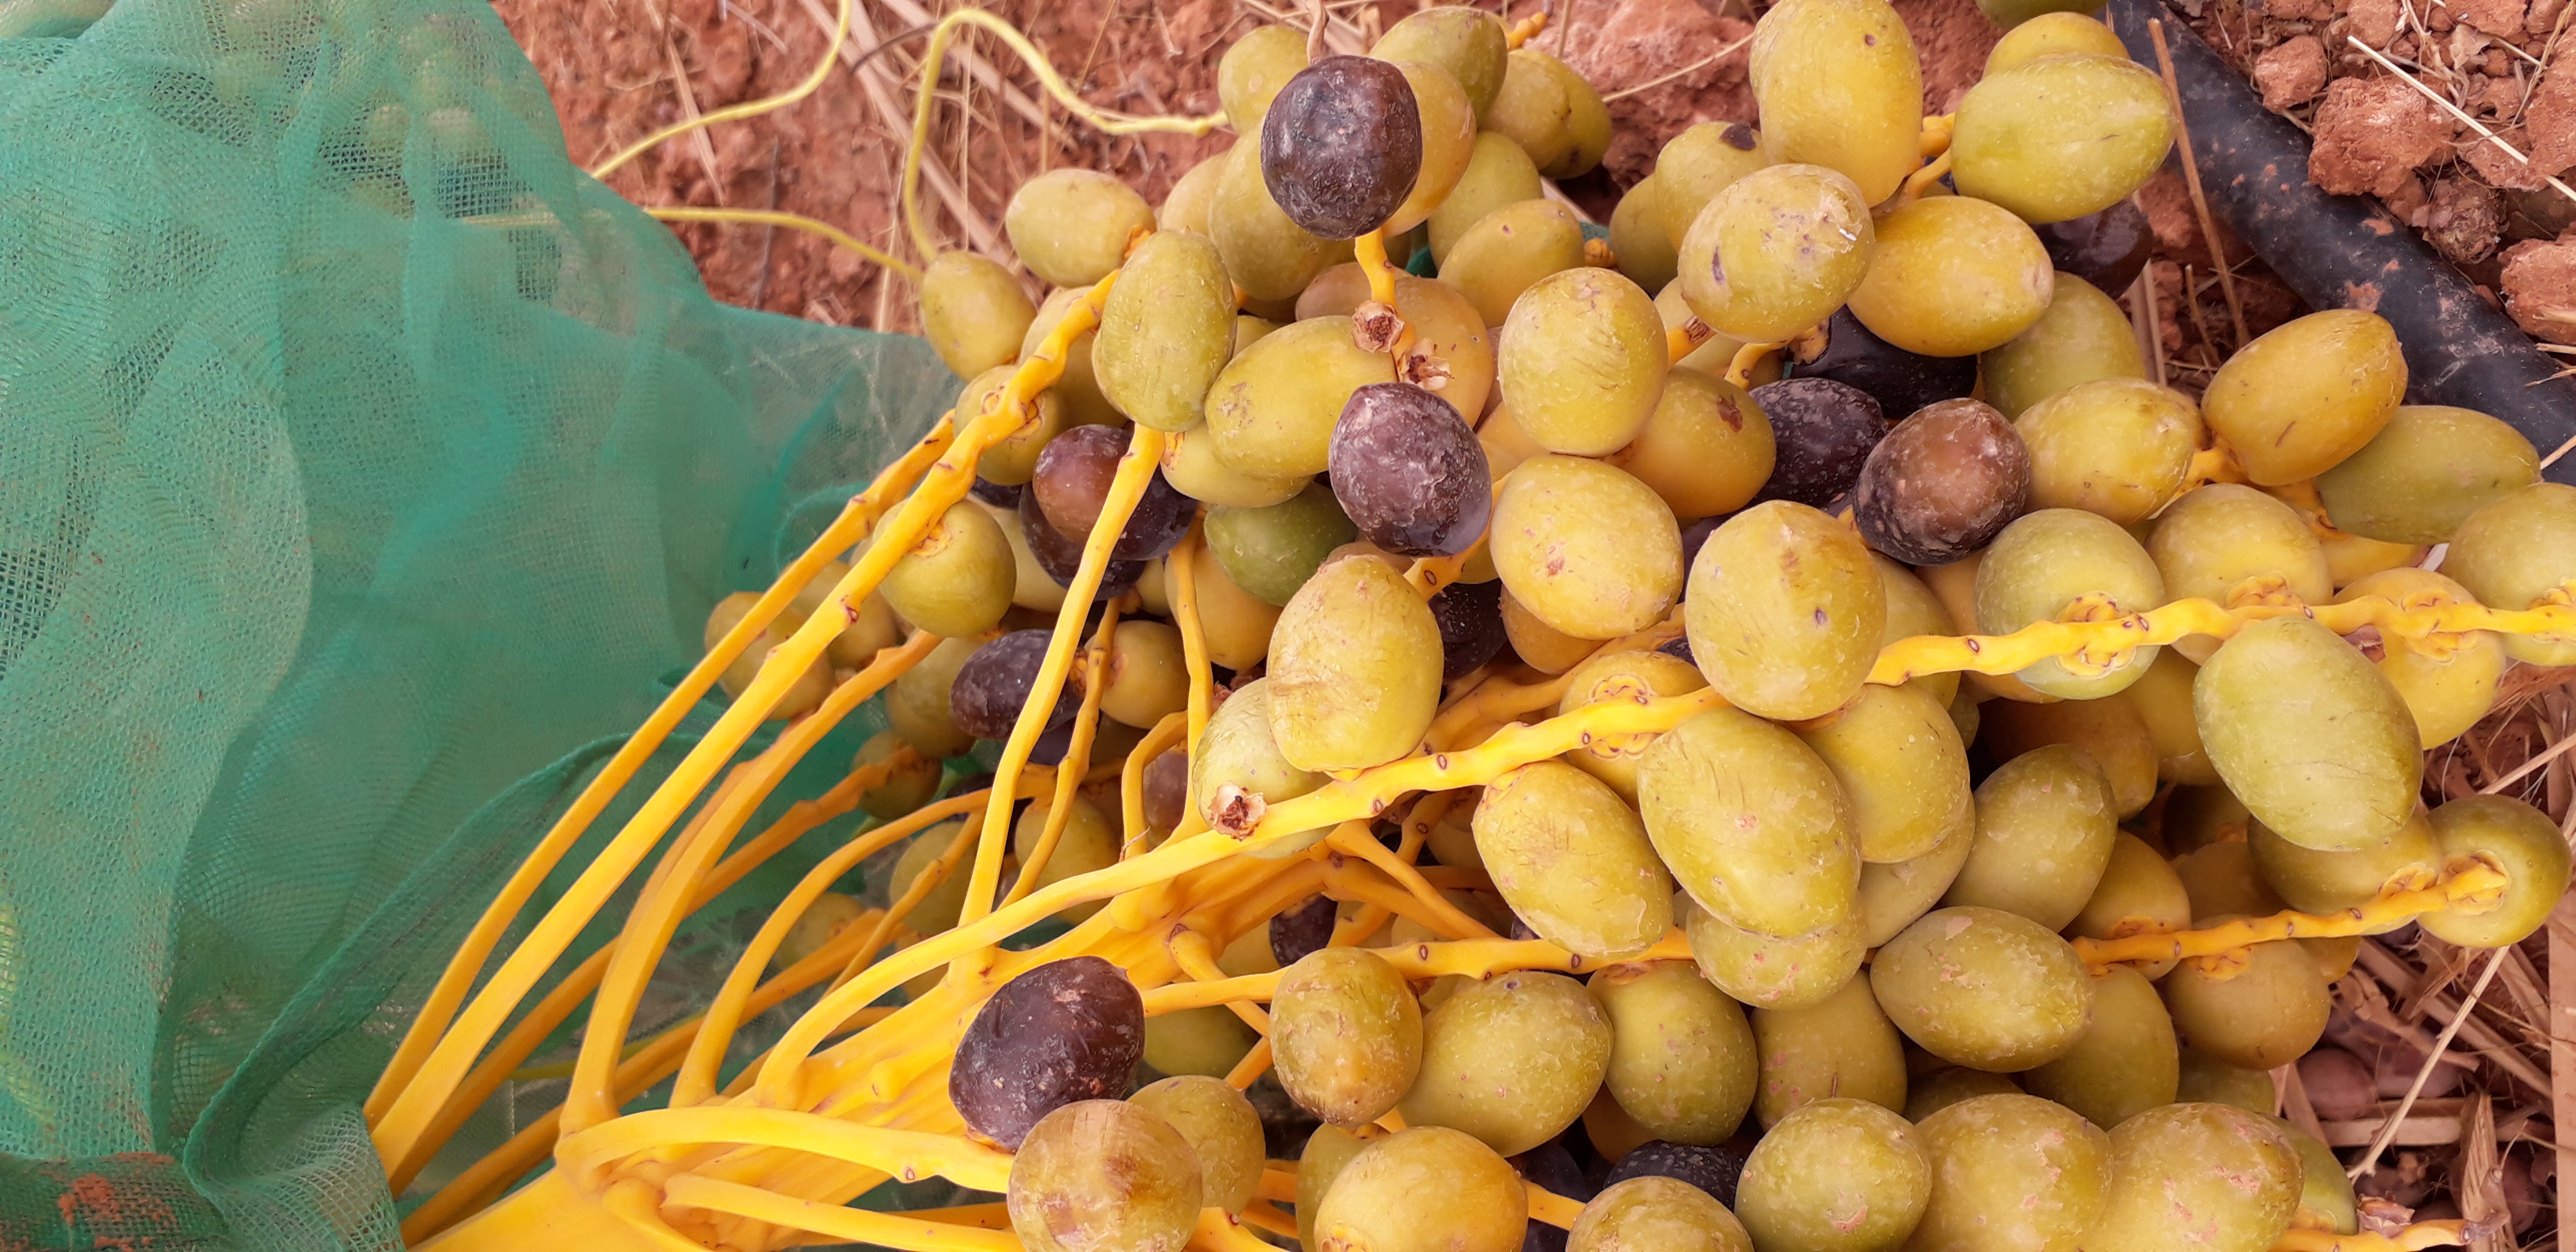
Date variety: kholt